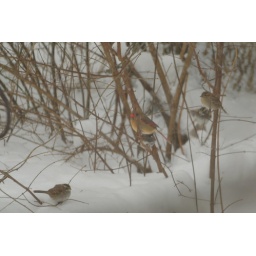
A female cardinal being given the once over by the home team.